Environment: real
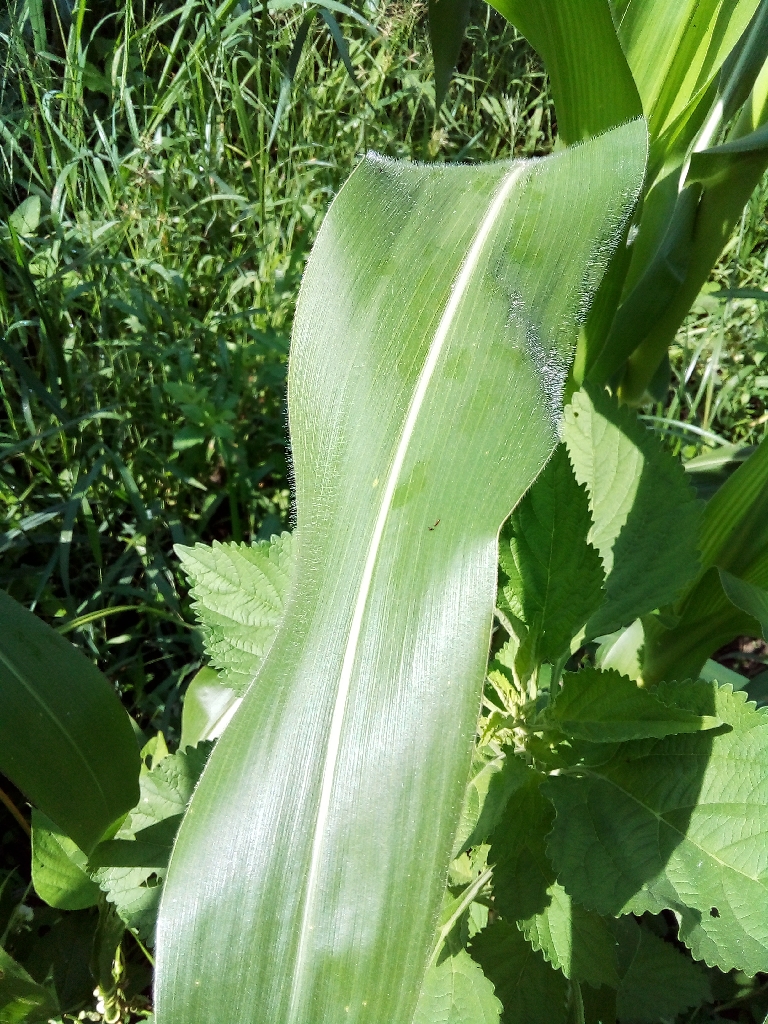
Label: healthy